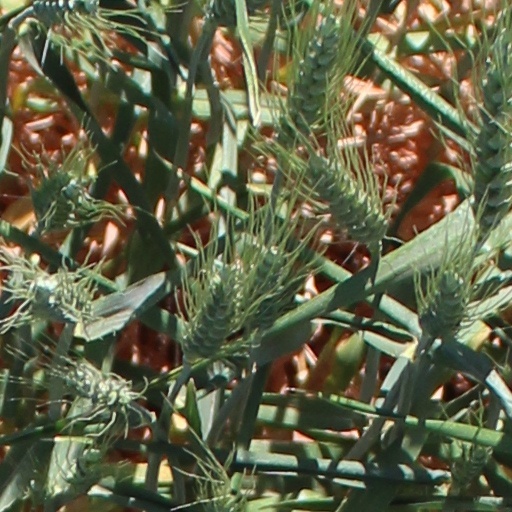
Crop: wheat